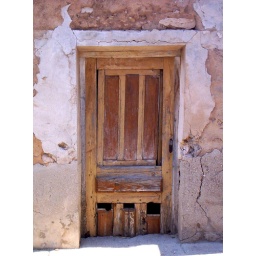
noticed this old door on a little house in back streets of small spanish town